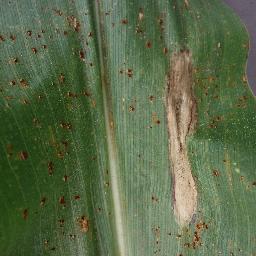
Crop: corn
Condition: (maize)_northern_blight